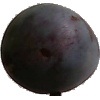
Label: Plum 3